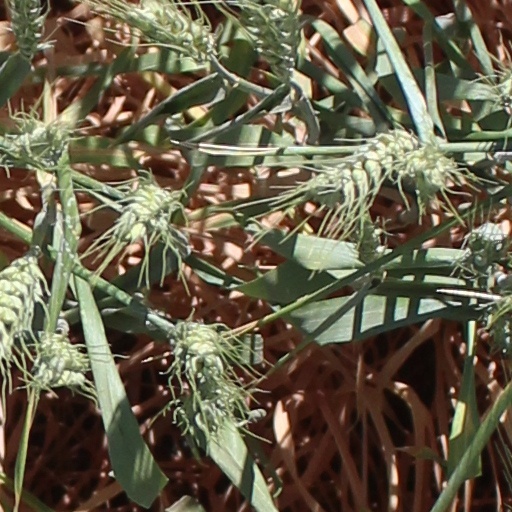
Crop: wheat